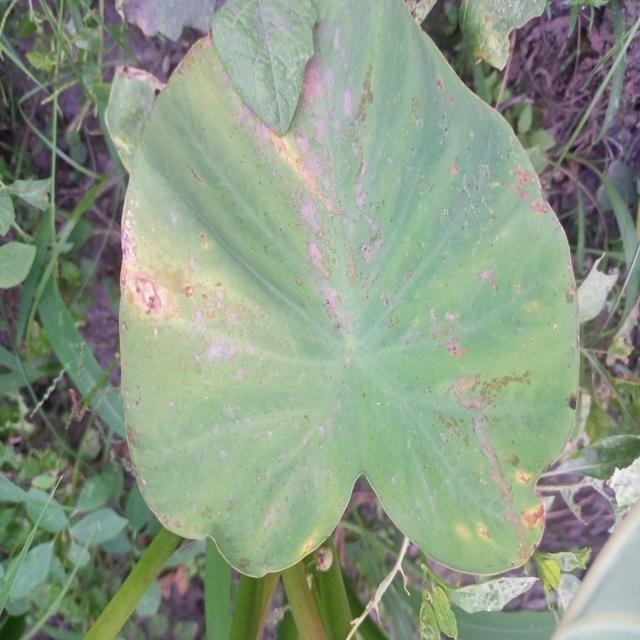
Label: Mid_Blight